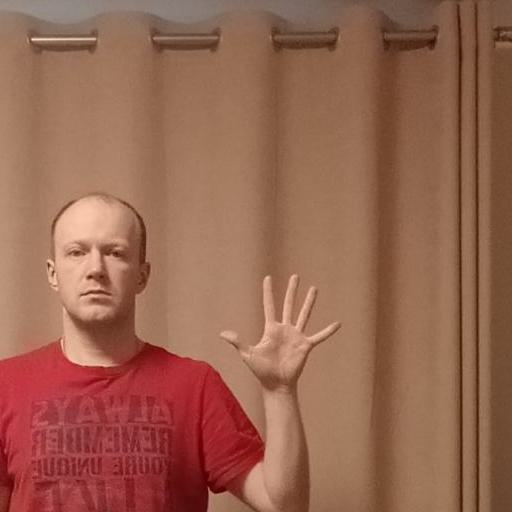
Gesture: palm